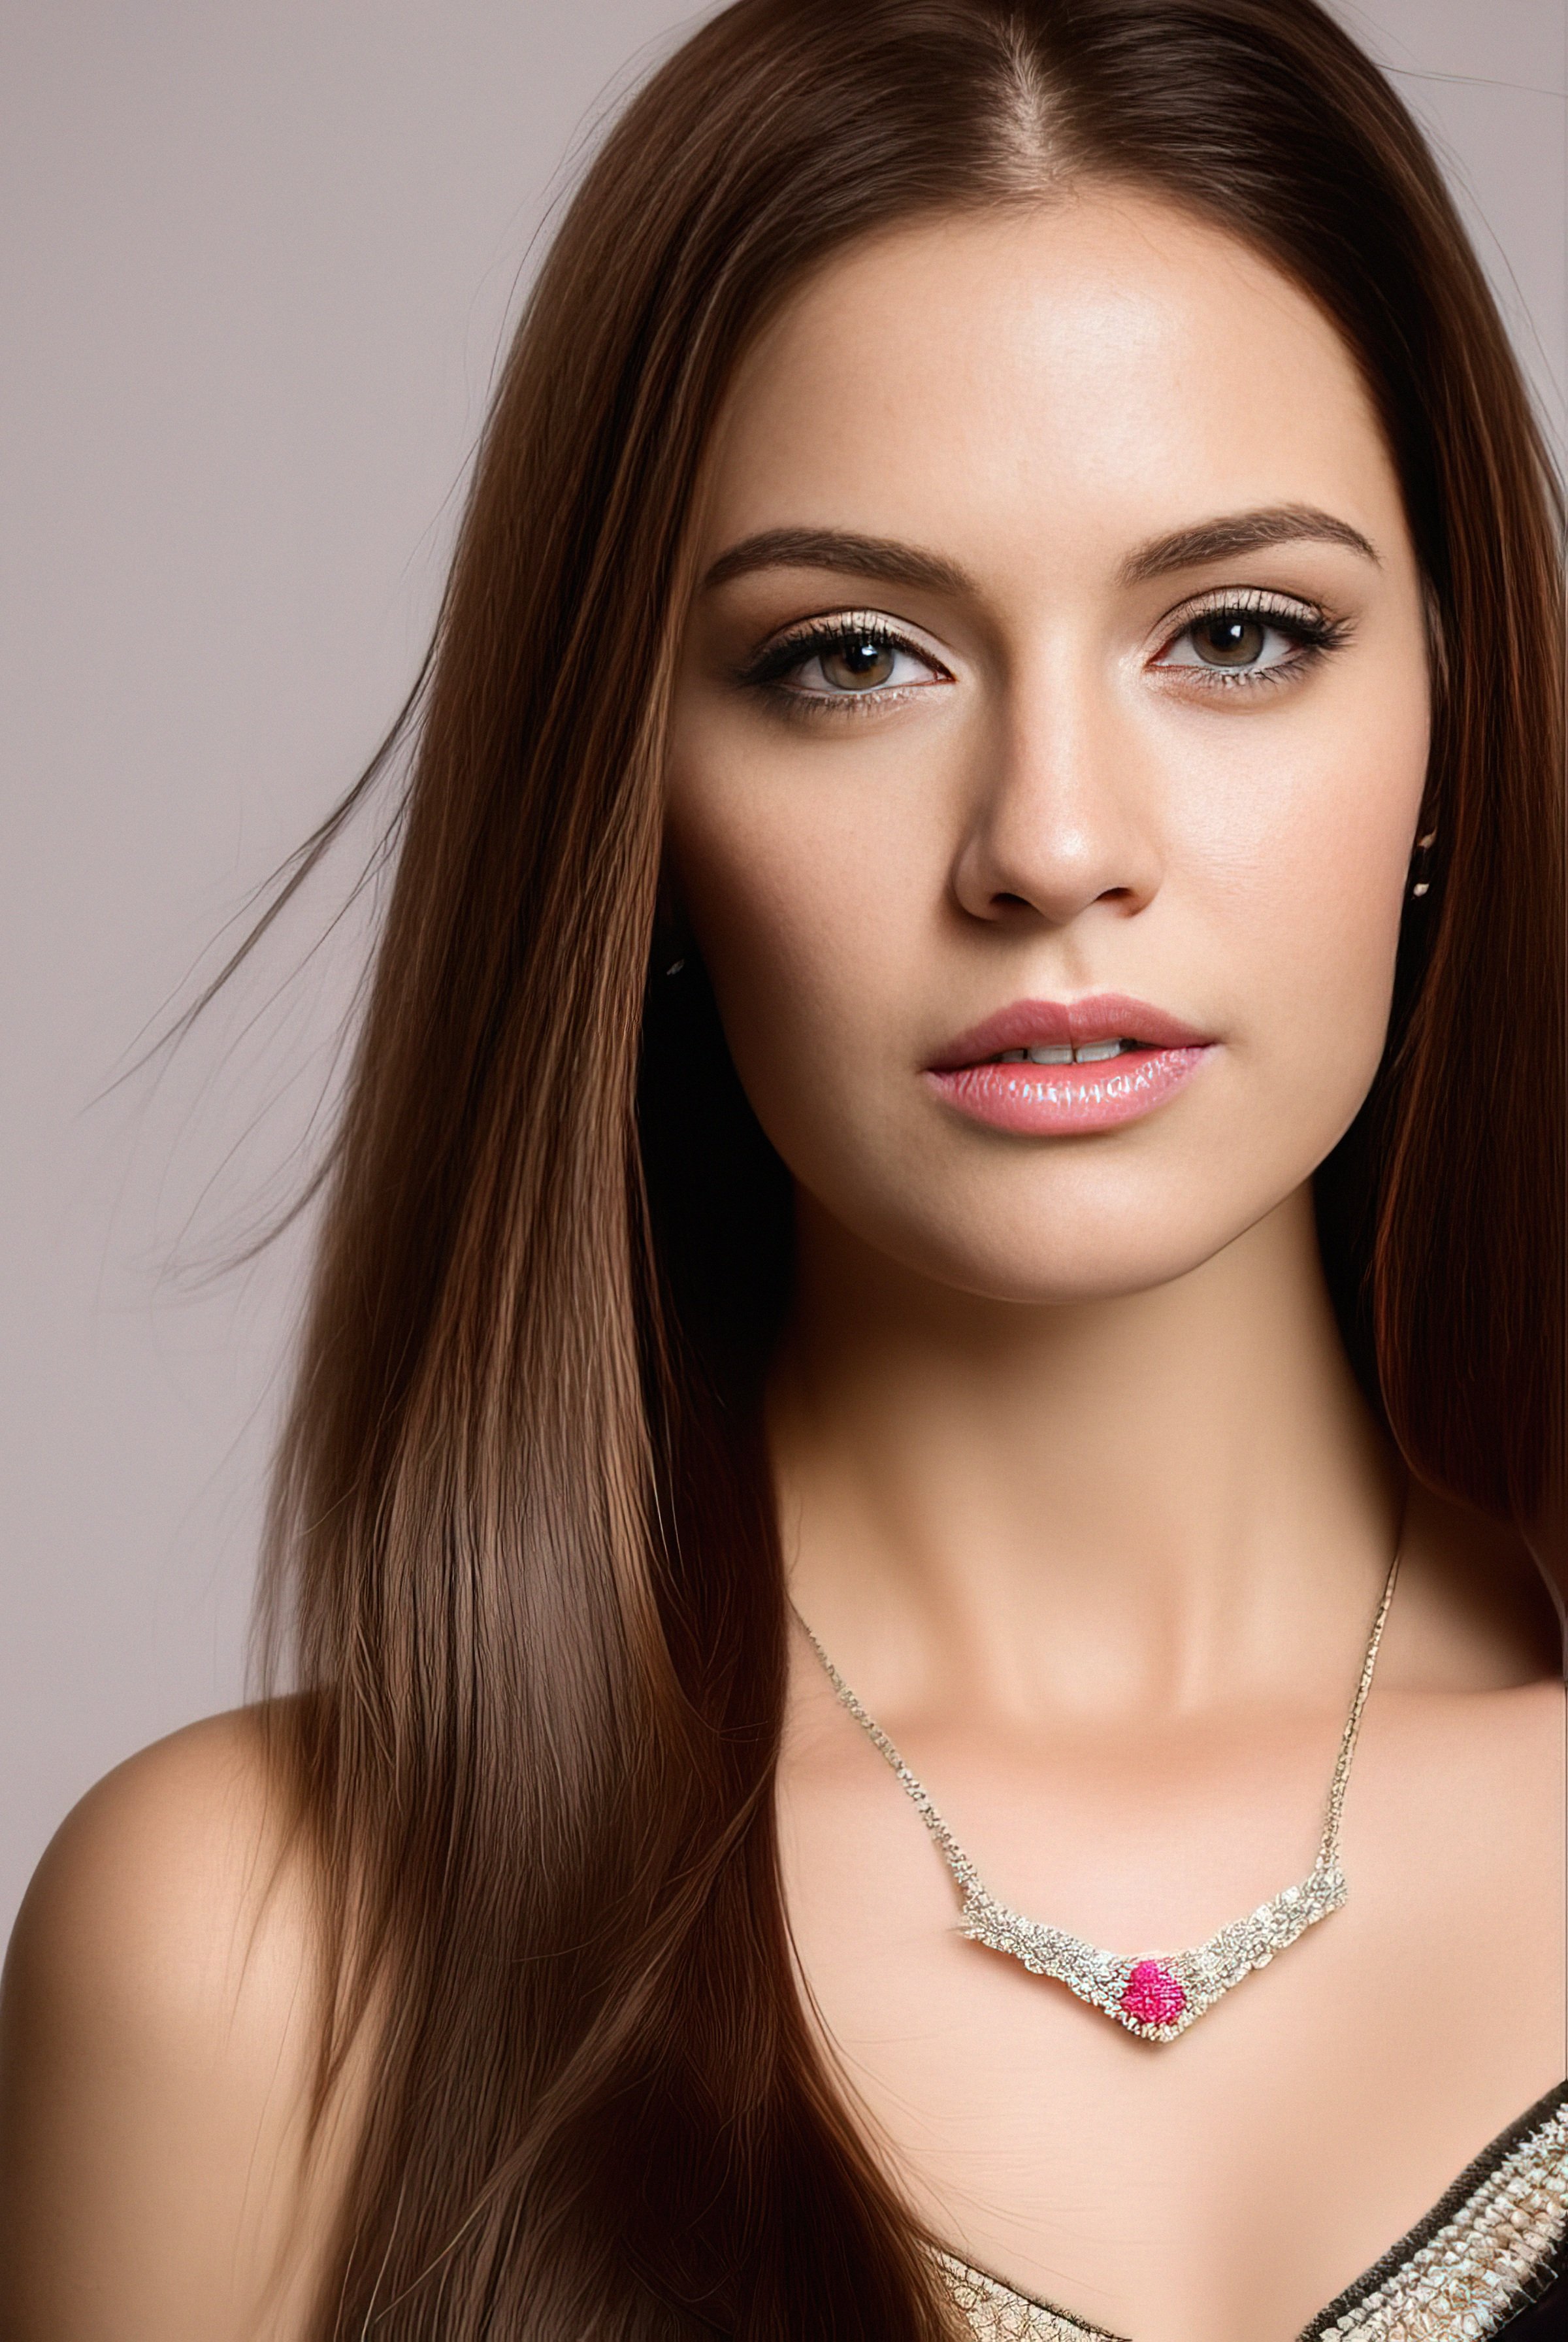
woman, cheek, skin, lip, eyebrow, eyelash, muscle, jaw, neck, flash photography, makeover, lipstick, black hair, fashion model, layered hair, long hair, Step cutting, beauty, body jewelry, close up, blond, throat, brown hair, fashion accessory, jewellery, eye liner, eye shadow, peach, fashion design, portrait photography, magenta, chest, hair coloring, photo shoot, necklace, model, waist